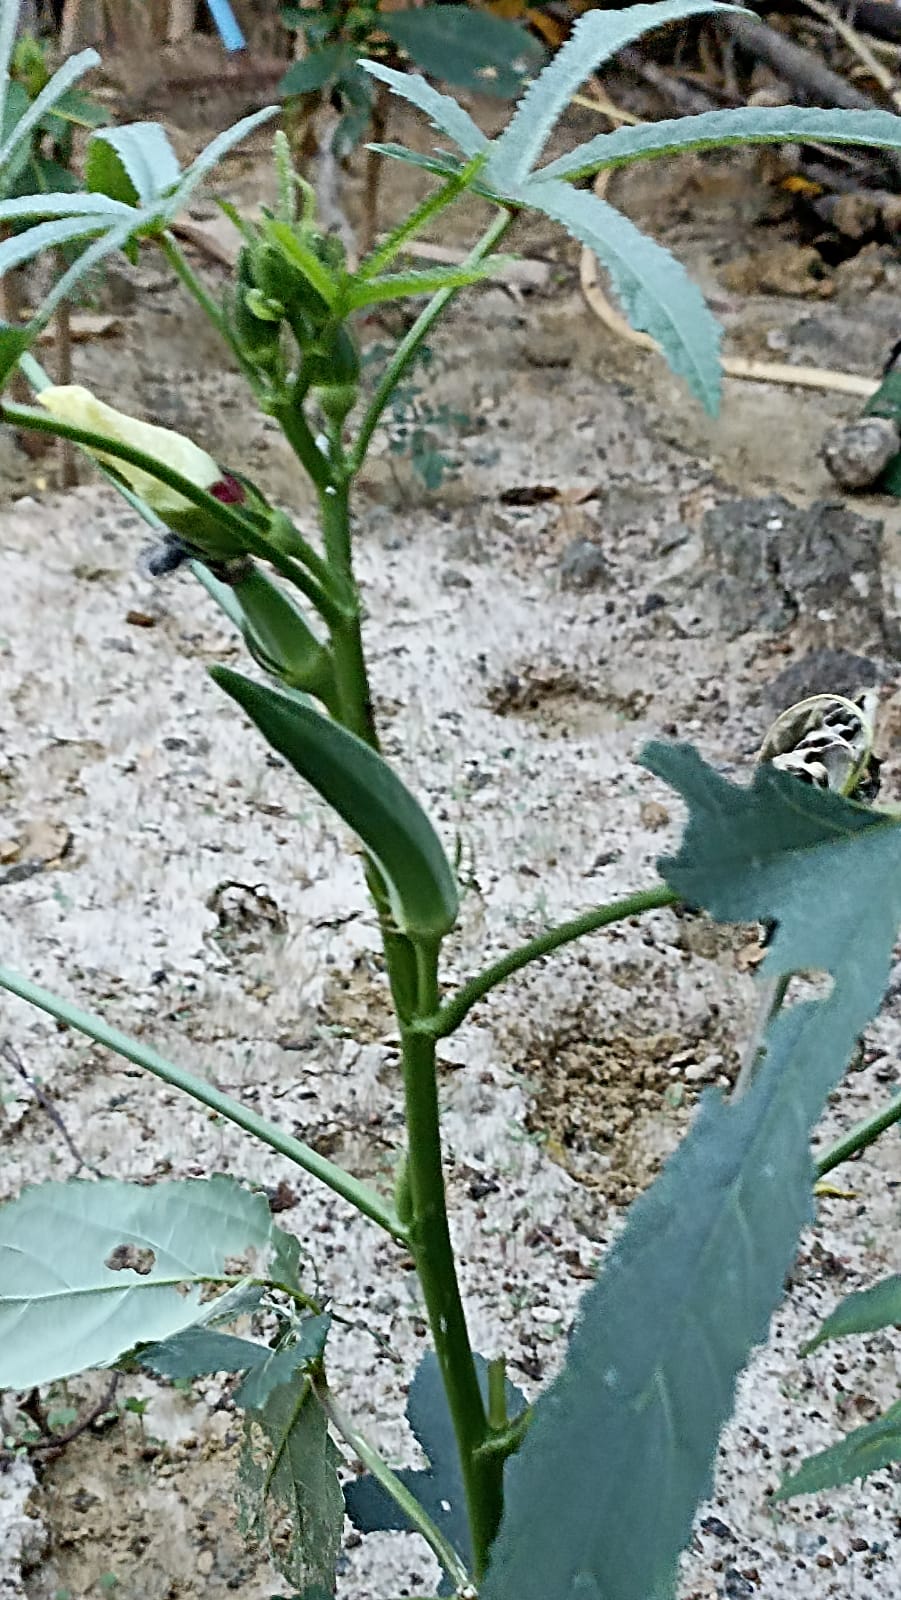
Label: Mature